Nashville Now

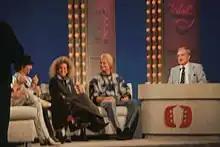
Host Ralph Emery with guests

Nashville Now is an American talk show that focused on country music performers in the style of "The Tonight Show". The show aired live on weeknights on TNN from 1983–1993. The program was hosted by Nashville TV/radio personality Ralph Emery and featured performances and interviews with country music artists and other celebrities. The show was nominated for an ACE Award in 1987 for Music Series. Emery's sidekick was Shotgun Red, a puppet performed by Steve Hall. It originated from TNN's studio ("Gaslight Theater") at Opryland USA in Nashville. It was demolished after suffering heavy damage in the 2010 Tennessee floods.